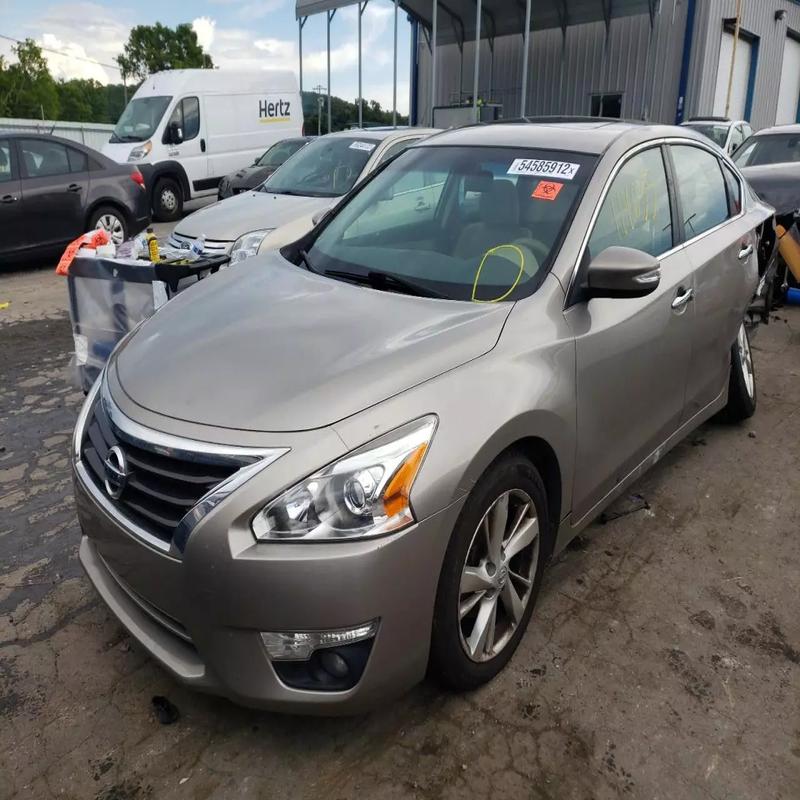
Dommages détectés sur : aile arrière gauche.
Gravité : majeur